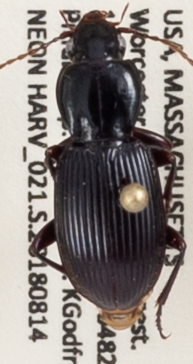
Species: Pterostichus tristis
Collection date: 2018-08-14
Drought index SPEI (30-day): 2.09
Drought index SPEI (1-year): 1.16
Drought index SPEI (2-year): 0.82